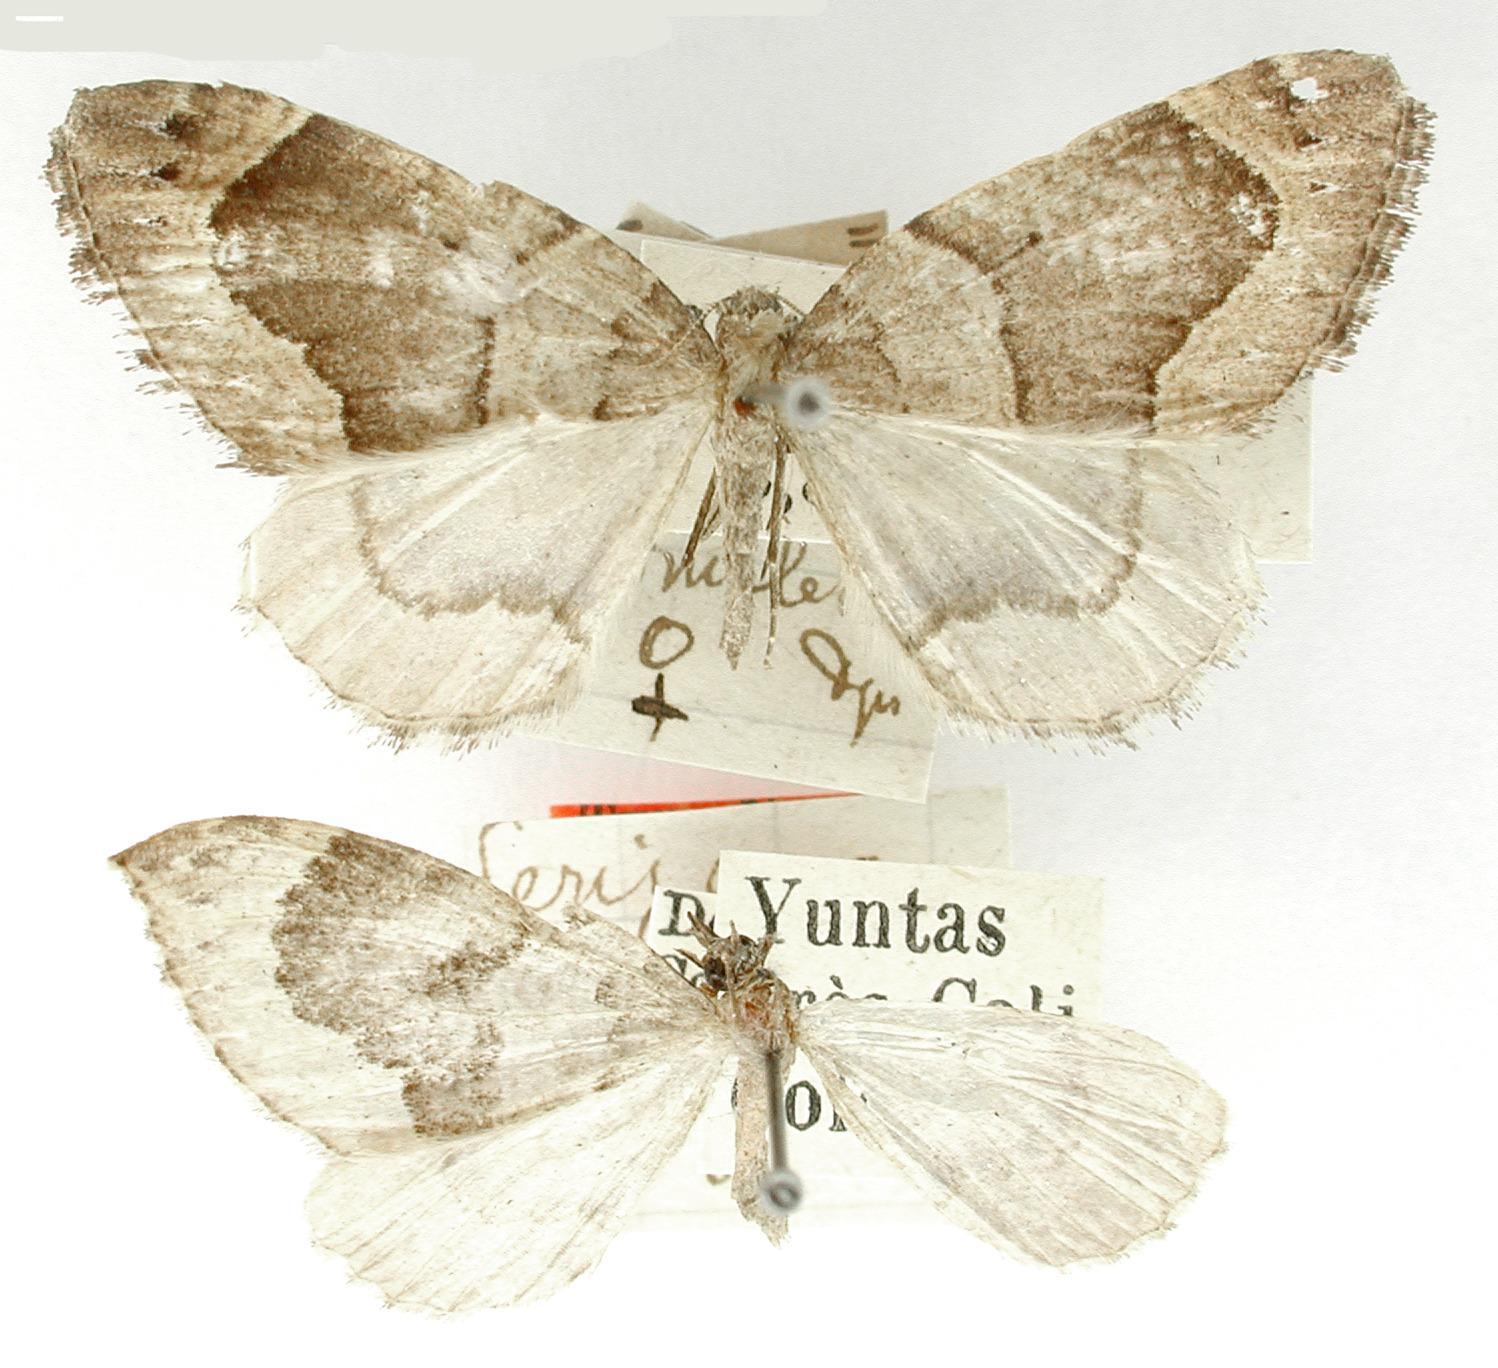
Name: Perizoma completa
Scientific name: Perizoma completa Dognin, 1911
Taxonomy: Animalia, Arthropoda, Insecta, Lepidoptera, Geometridae, Larentiinae
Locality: Paramo del Quindiu; Yuntas pres Cali, Colombia